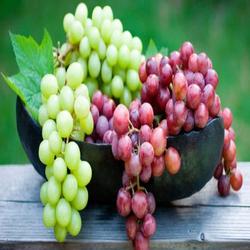
Label: Grapes